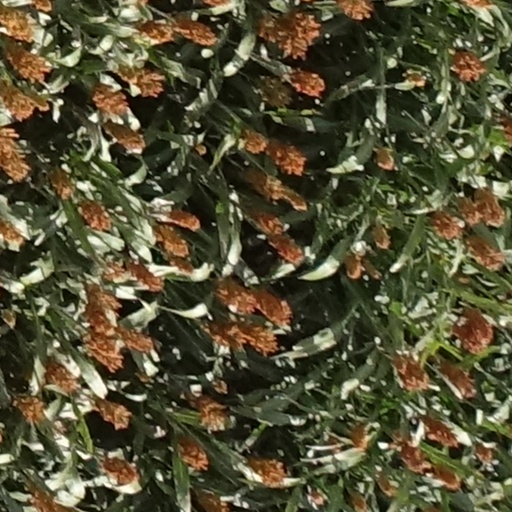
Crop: sorghum